Edenbridge, Kent

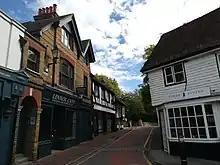
The old town of Edenbridge in 2018

The old part of the town grew along a section of the otherwise disused Roman road, the London to Lewes Way at the point where it crossed the river. Iron slag from iron smelting in the surrounding area was used in building the road. In the Middle Ages it became a centre of the Wealden iron industry. There are many mediaeval timber buildings in the town, one of which houses the Eden Valley Museum.